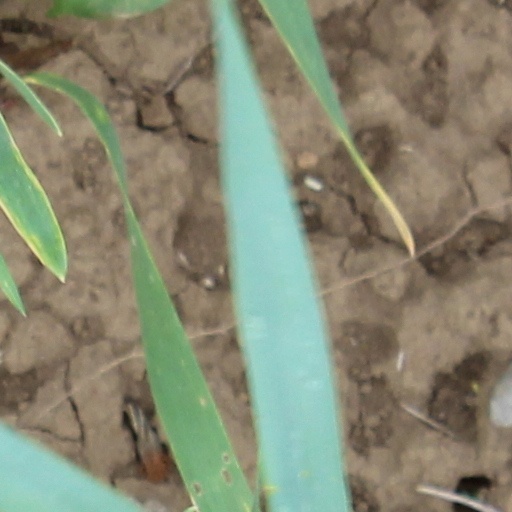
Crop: wheat